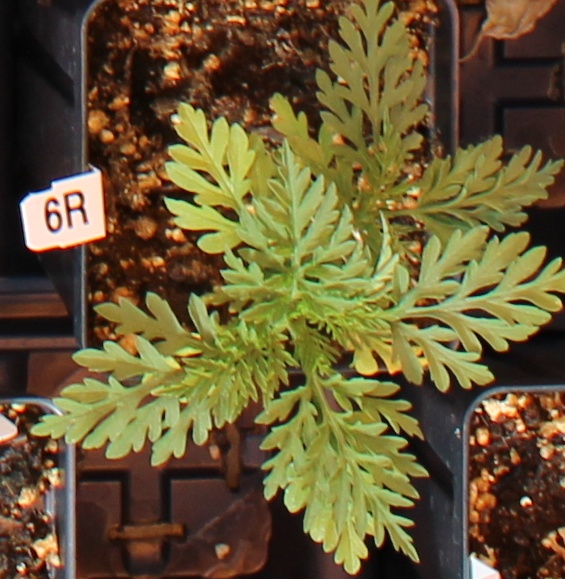
Label: Ragweed